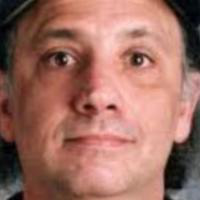
Age group: age 41-55